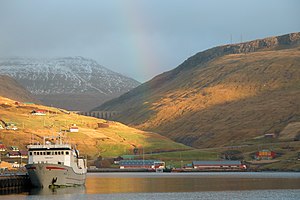
Streymoy
Vestmanna
Streymoy, der er 48 kilometer lang og 14 kilometer bred, er den største og folkerigeste ø på Færøerne. Øen er inddelt i en nord- og sydregion. Hovedstaden Tórshavn ligger på den sydøstlige side beskyttet af Nolsoy. Byen er med sin store havn, sin industri og kultur, blevet Færøernes administrative centrum.